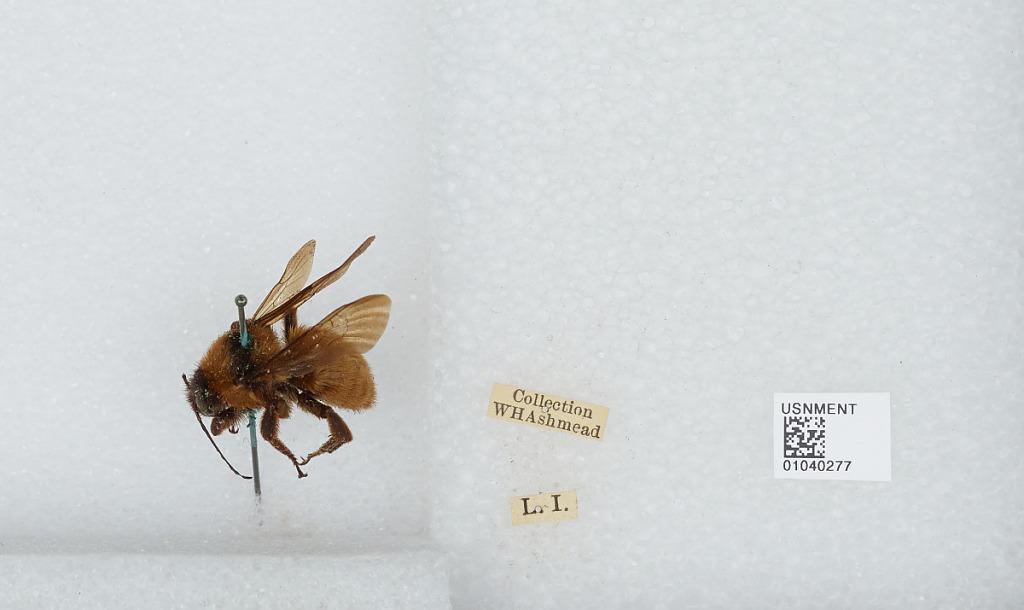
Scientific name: Bombus (Fervidobombus) pensylvanicus pensylvanicus (De Geer)
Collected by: W. Ashmead
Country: United States